D. Napier & Son

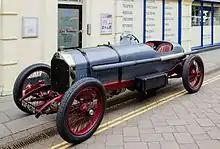
1920 Type 75 TT

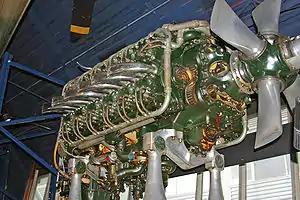
Napier Sabre engine

In 1912, following a dispute with Edge, the business was restructured. D. Napier & Son Limited went public and bought out Edge's distribution and sales company, S.F. Edge (1907) Limited. The latter soon went into voluntary liquidation and thus the manufacture and marketing of Napier cars were united under a single organization. Production rose to around 700 cars a year with many supplied to the London taxi trade. That year, only six models were produced.